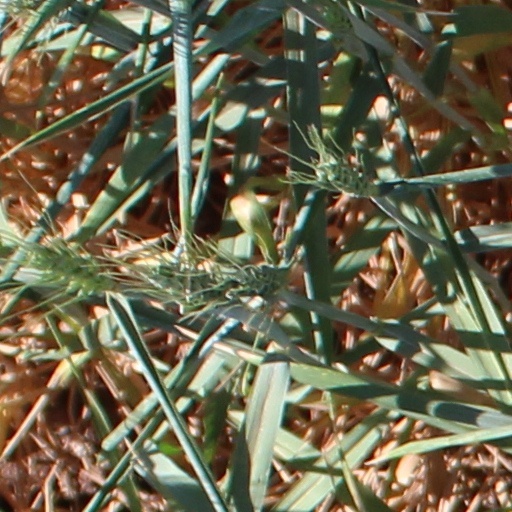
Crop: wheat